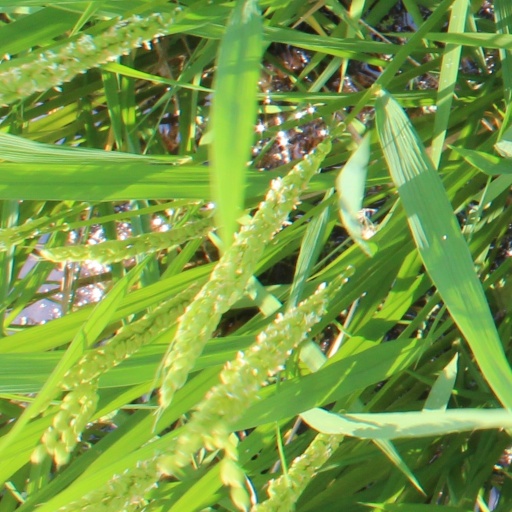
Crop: rice